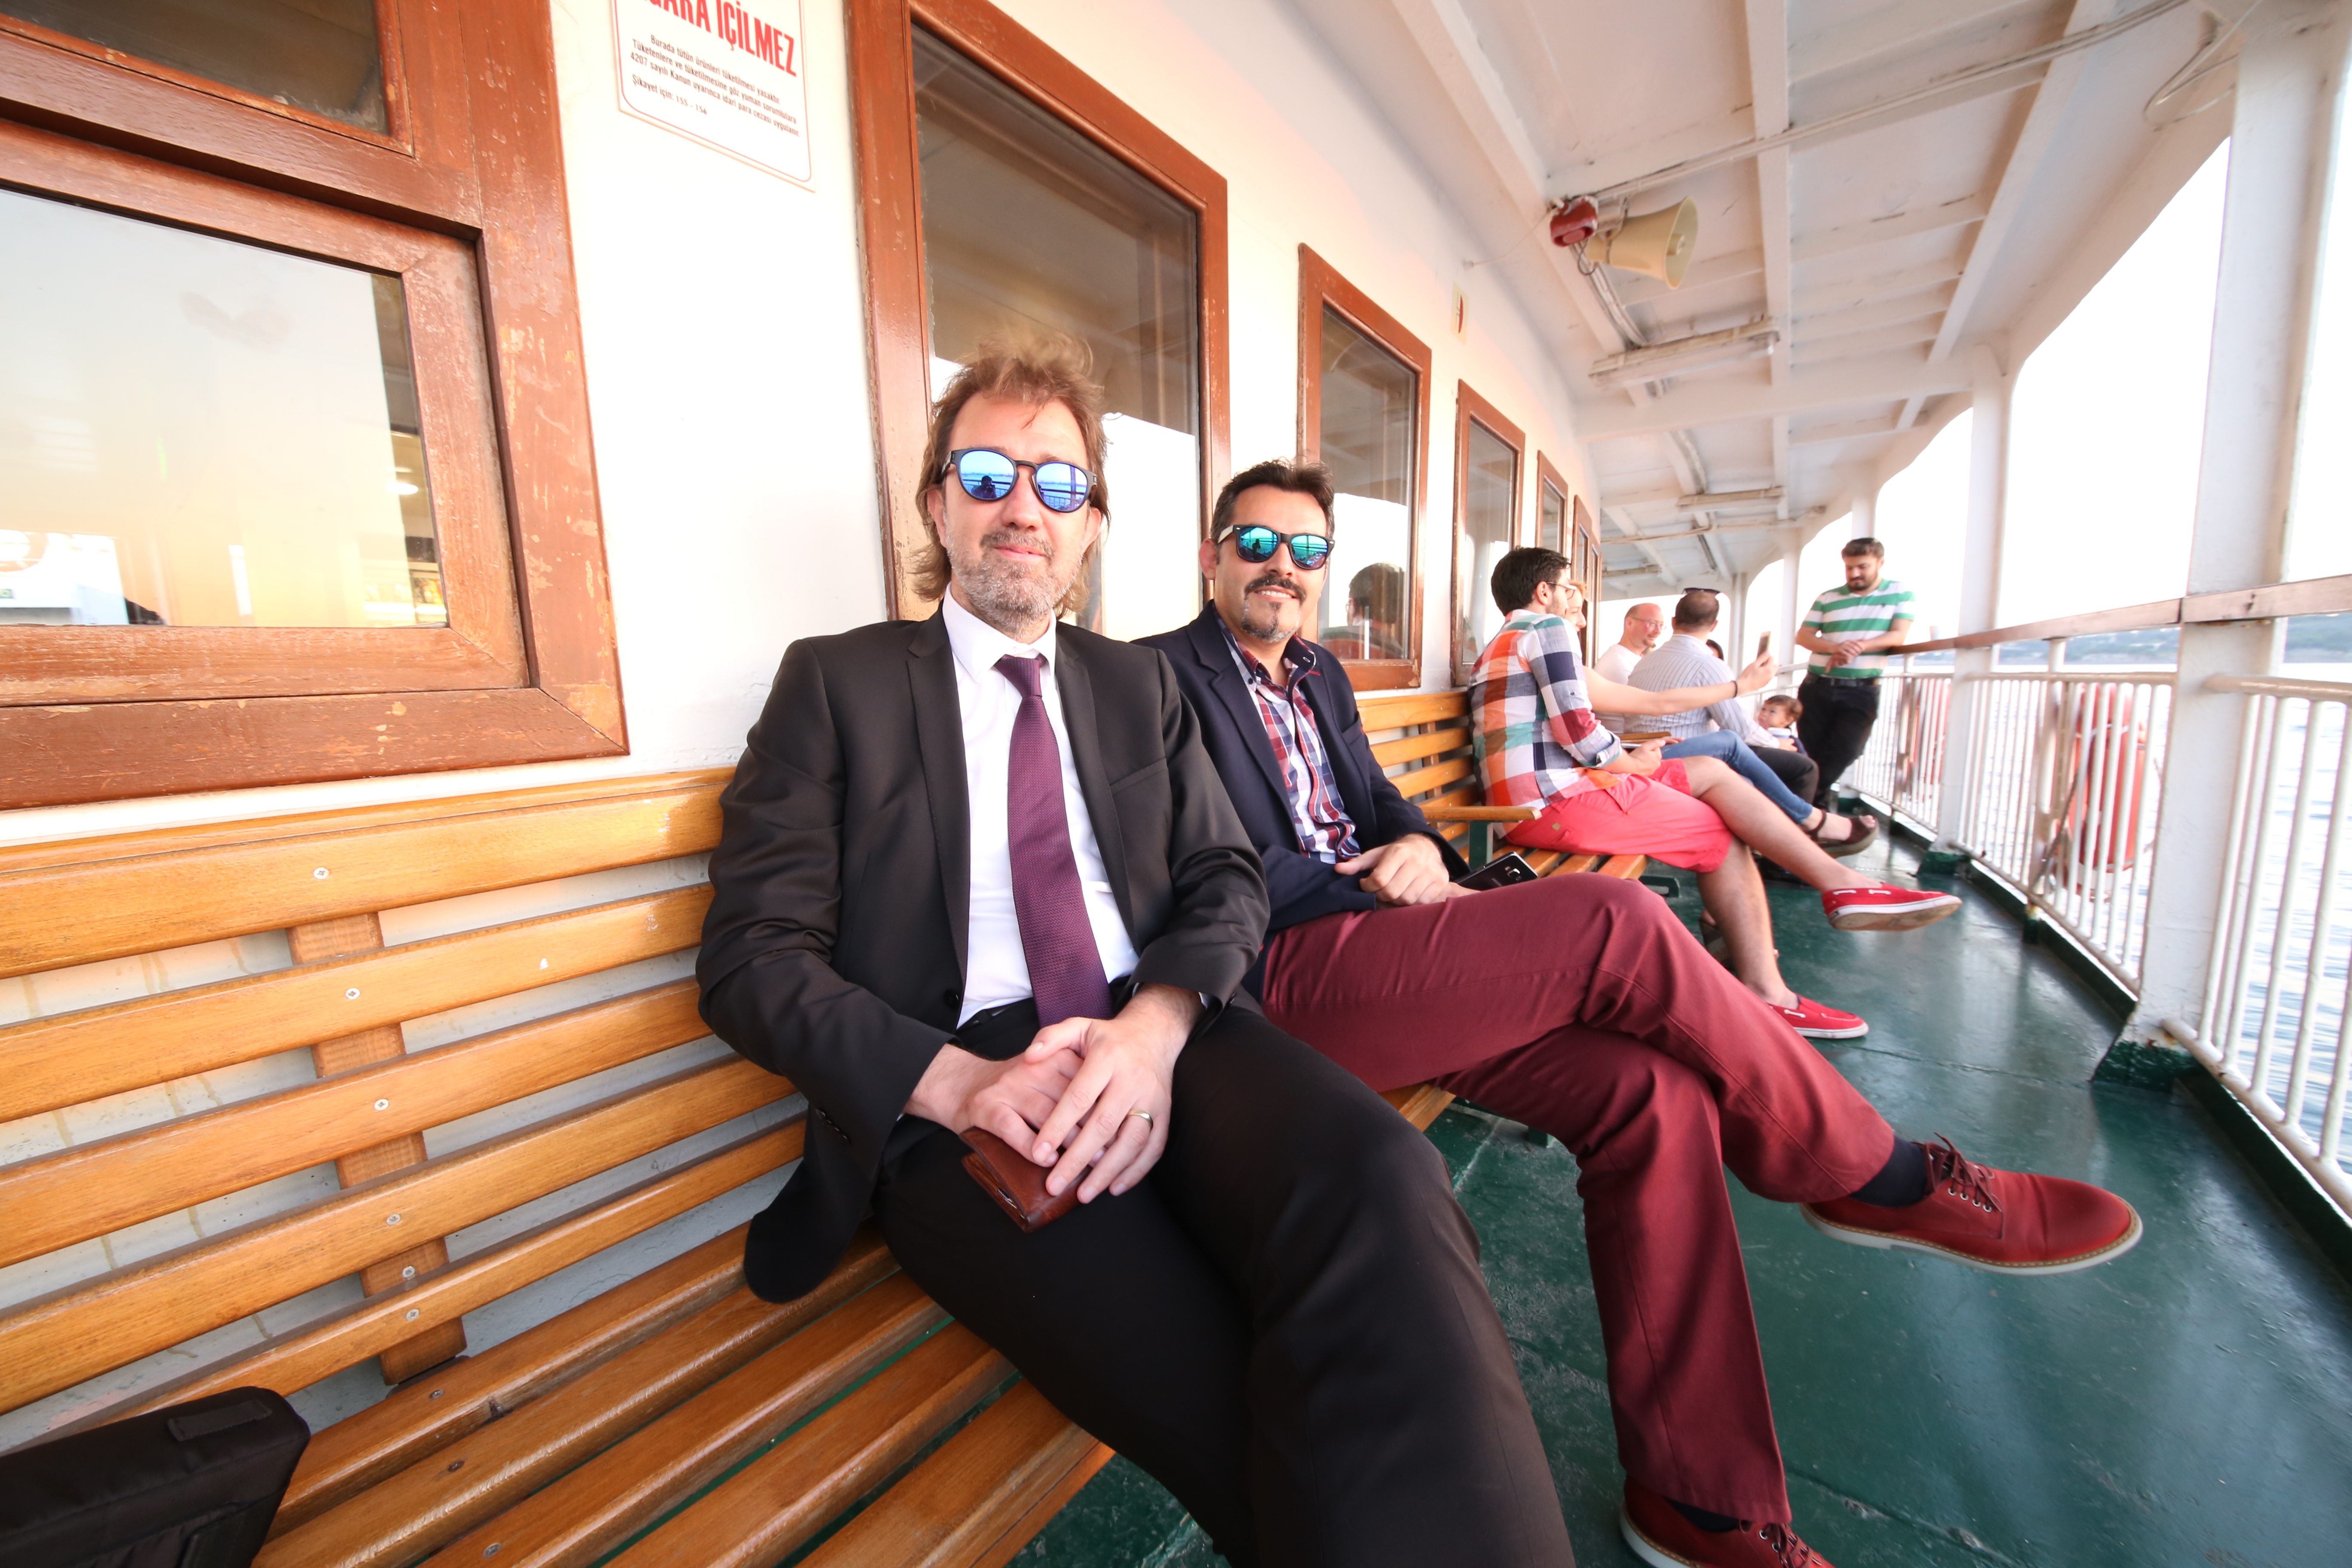
ceremony